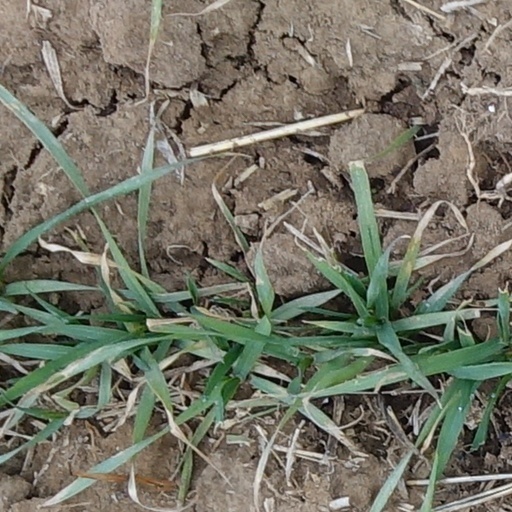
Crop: wheat